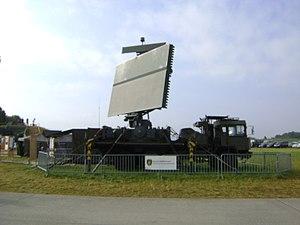
Un piquet radar est une station, un navire, un sous-marin, un aéronef ou un véhicule équipé d'un radar utilisé pour augmenter la portée de détection radar autour d'une force afin de la protéger d'une attaque surprise, généralement une attaque aérienne. Les piquets radar peuvent également être équipés pour diriger les combattants amis afin d’intercepter l’ennemi. Dans la terminologie britannique, la fonction de piquetage radar est appelée direction d'aéronef. Souvent, plusieurs unités radar détachées encerclent une force pour fournir une couverture accrue dans toutes les directions. Les piquets de radar aéroportés sont généralement appelés système de détection et de commandement aéroporté.
Le radar mobile TAFLIR est un radar tactique mobile des Forces aériennes suisses. Il est utilisé pour améliorer le tableau de la situation aérienne et pour appuyer le contrôle de la circulation aérienne et la surveillance de l'espace aérien des Forces aériennes suisses, notamment comme piquet radar.